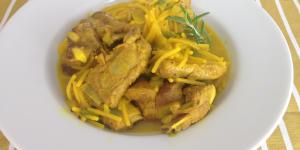
fideos con costilla